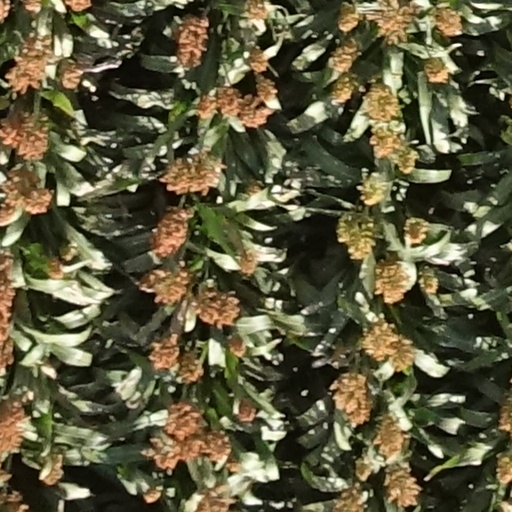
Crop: sorghum